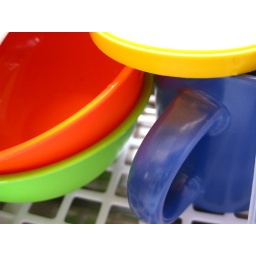
Colourful crockery draining in the kitchen: green and vermilion bowls, yellow lid from a chips container, and a blue mug